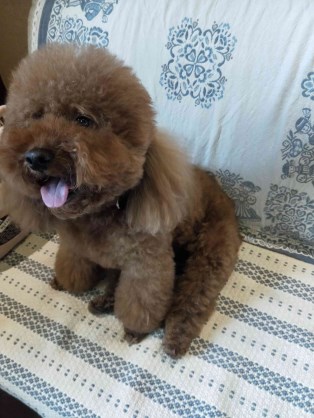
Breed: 7449-n000128-teddy